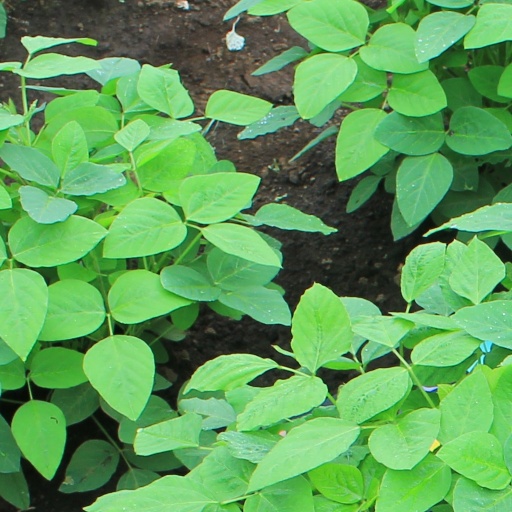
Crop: soybean